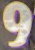
Number: 9